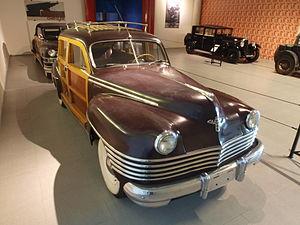
Le Chrysler Town & Country est une automobile produite par Chrysler de 1941 à 1988.